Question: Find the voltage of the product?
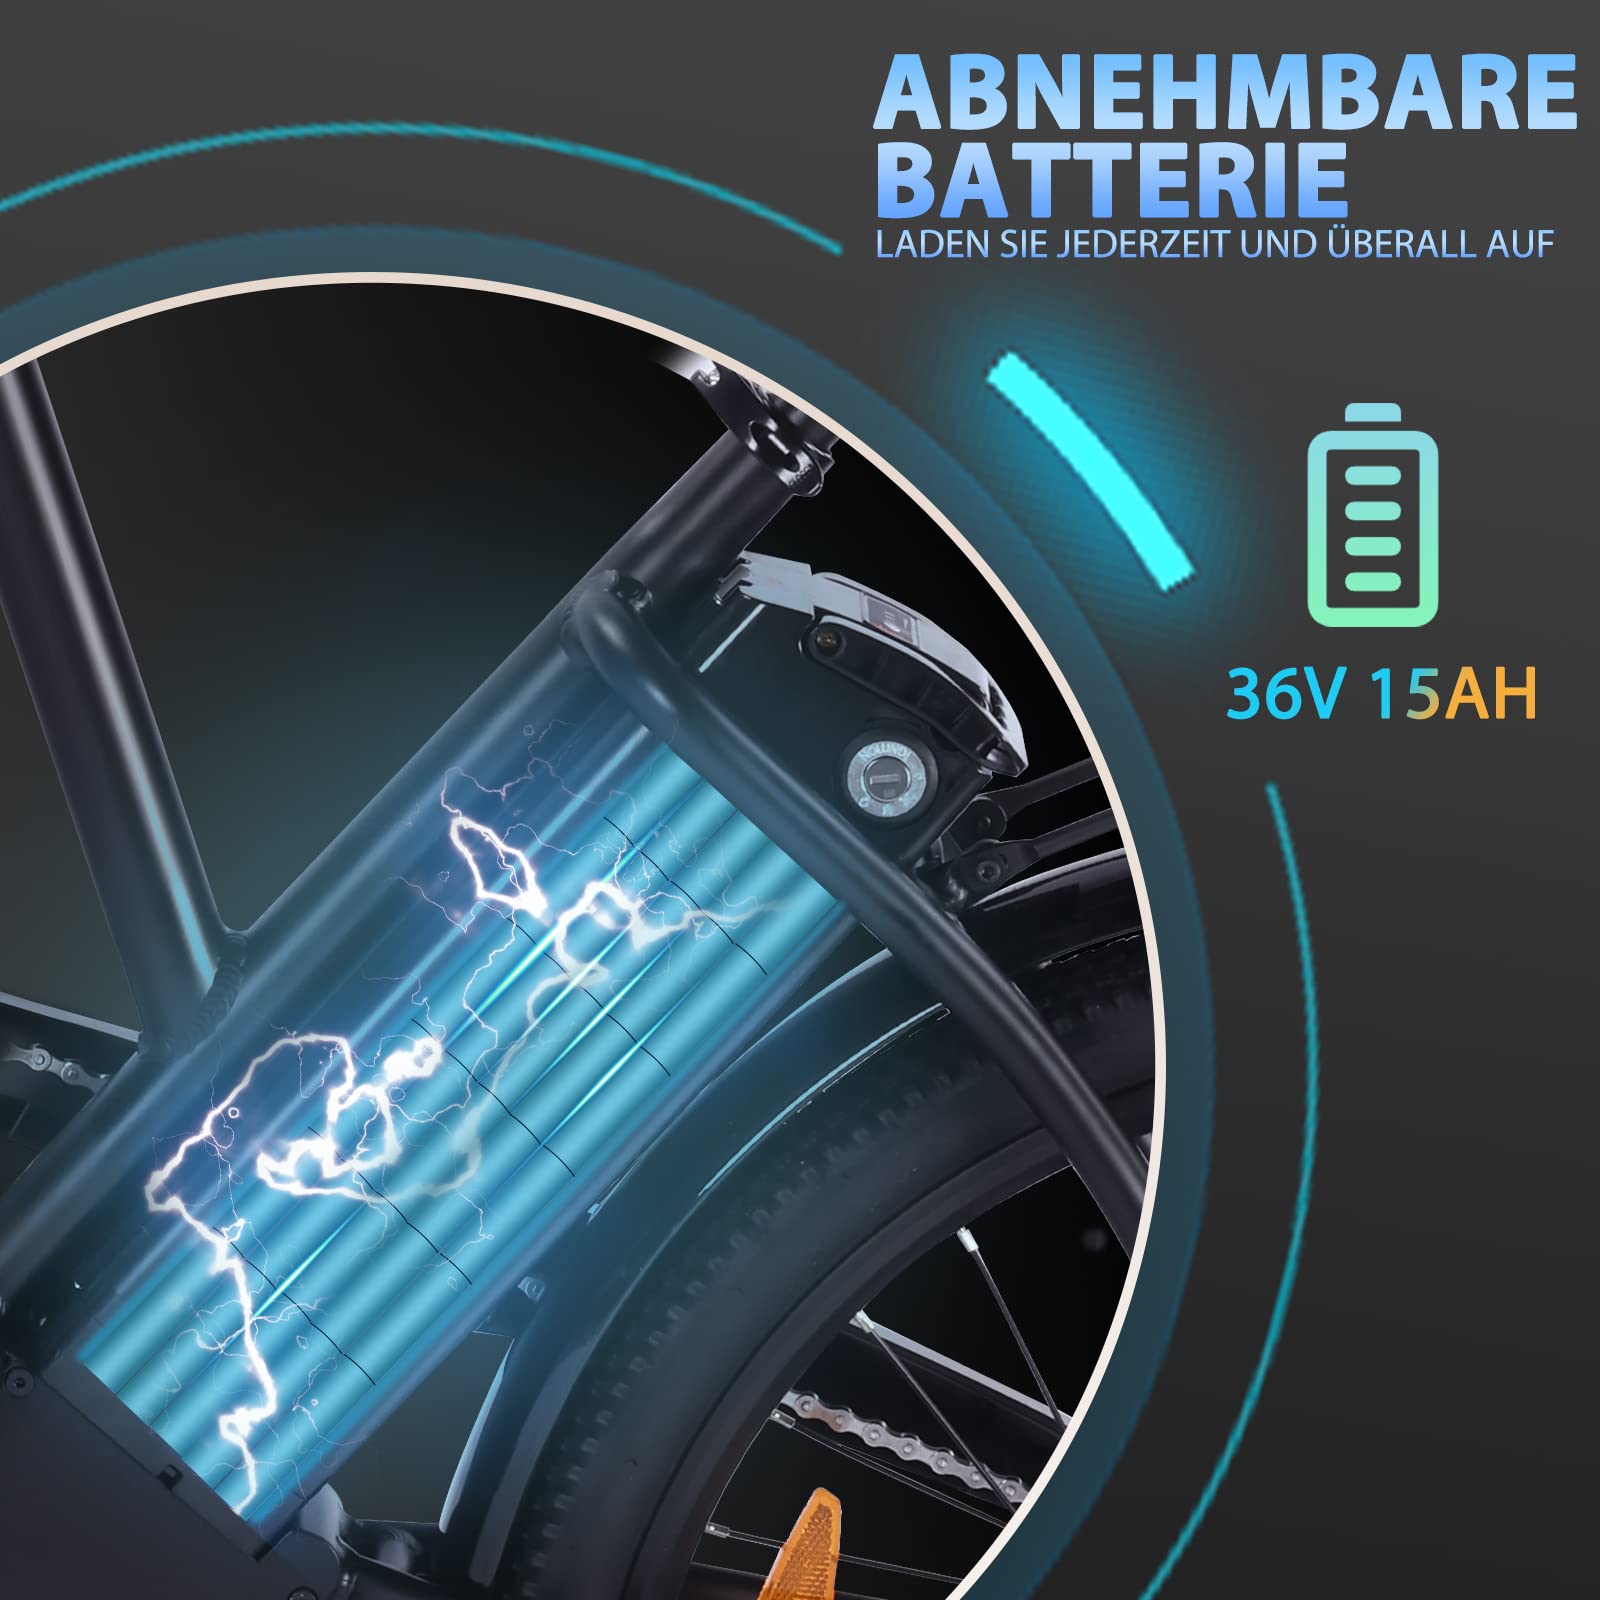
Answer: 36.0 volt